El Cid (film)

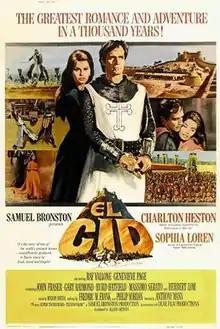
Theatrical release poster

El Cid is a 1961 epic historical drama film directed by Anthony Mann and produced by Samuel Bronston. The film is loosely based on the life of the 11th-century Castilian knight and warlord Rodrigo Díaz de Vivar, called "El Cid" (from the Arabic al-sidi, meaning "The Lord"). The film stars Charlton Heston in the title role and Sophia Loren as El Cid's wife Doña Jimena, spelled "Chimene" in the script and pronounced that way (shim-ain) in the film. The screenplay is credited to Fredric M. Frank, Philip Yordan and Ben Barzman, with uncredited contributions by Bernard Gordon.